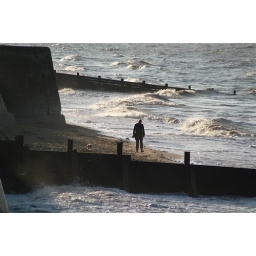
Dog walking on the beach or that stretch hasn't been regained by the tide.